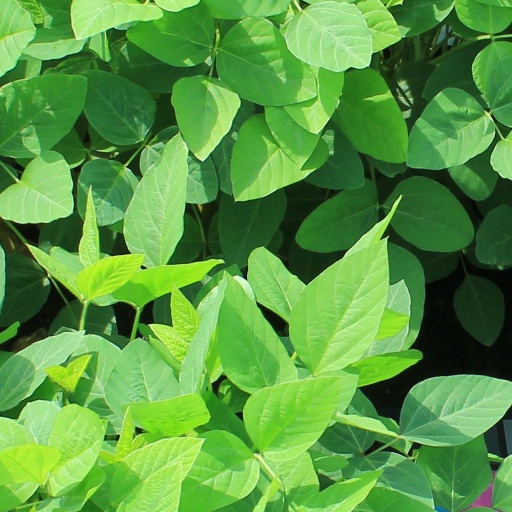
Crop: soybean